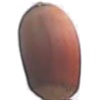
Label: hazelnut